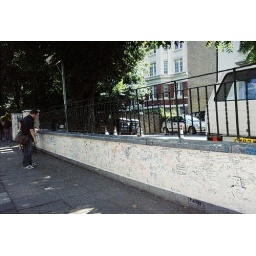
Graffiti covers the short wall along the sidewalk in front of Abbey Road studios. John Lennon would be so proud.